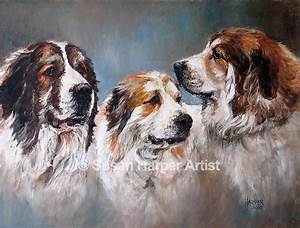
Label: dog